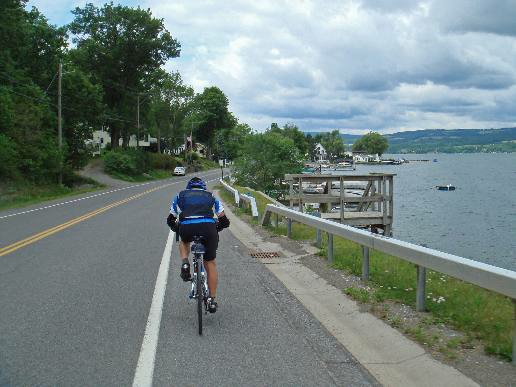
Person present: Yes